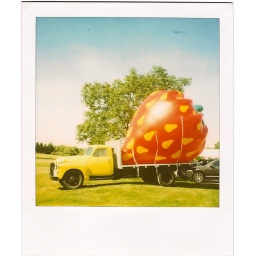
huge inflatable strawberry strapped to a truck in front of a roadside market